K'gari, Queensland

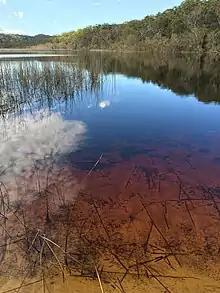
Midday Reflections on Lake Coomboo, 2014

Maheno Beach, which extends from Eli Creek to The Pinnacles and takes its name from the wreck of the SS Maheno